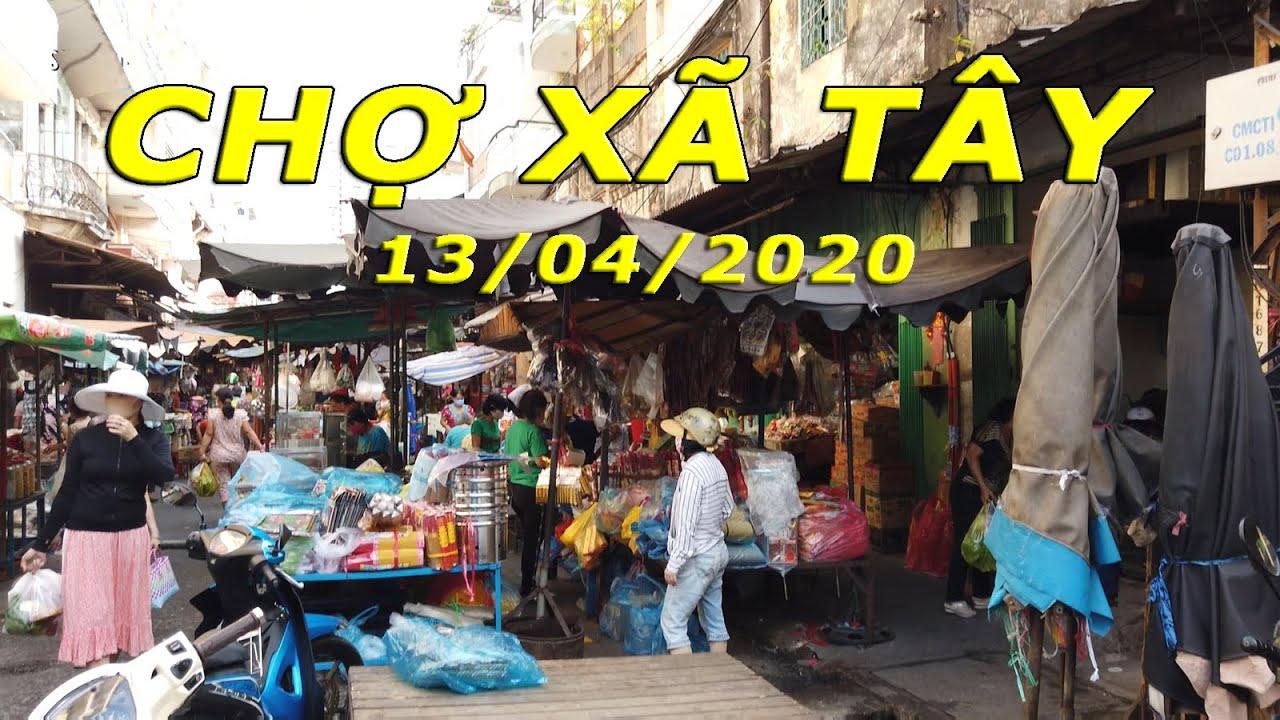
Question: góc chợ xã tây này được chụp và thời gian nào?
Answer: ngày 13 tháng 4 năm 2020